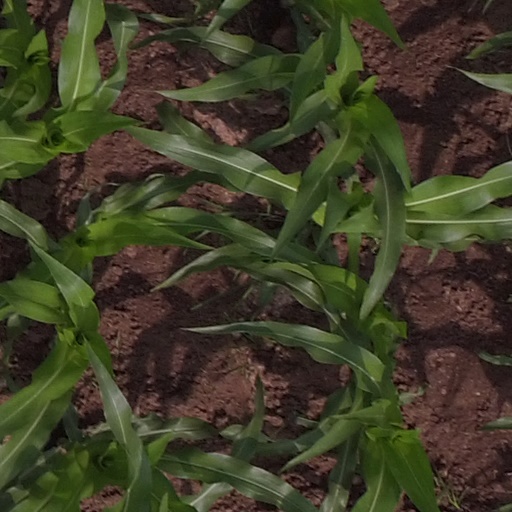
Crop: maize; corn